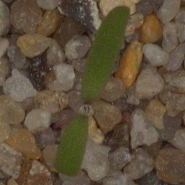
Label: fat_hen